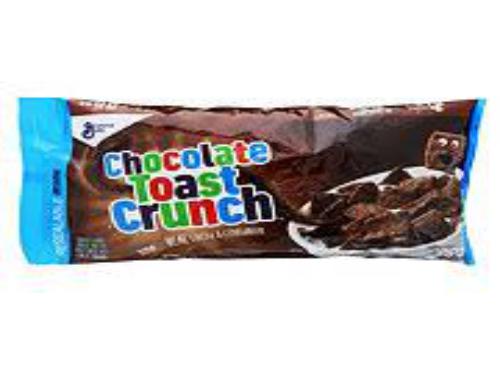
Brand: Chocolate Toast Crunch
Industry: Food